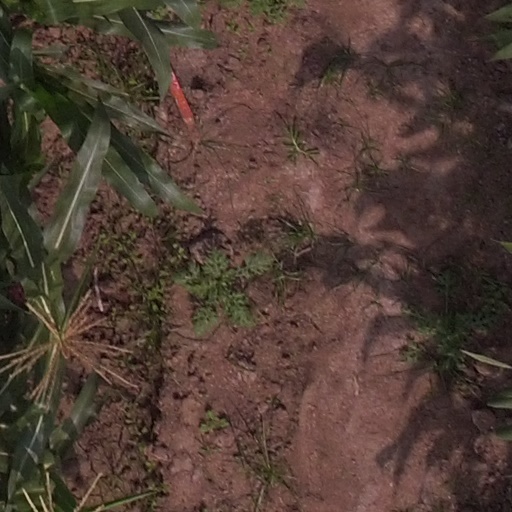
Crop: maize; corn